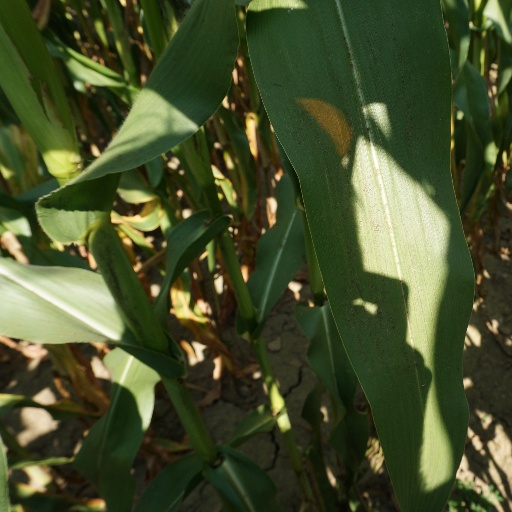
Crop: maize; corn